Ángel Pacheco (general)

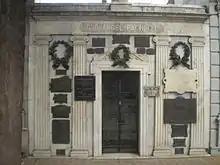
Pacheco's tomb

He returned to Buenos Aires after the Revolution of 11 September 1852, when Buenos Aires was dominated by his old unit and separated from the rest of the country. Pacheco organized the defense of the capital during the siege imposed by .